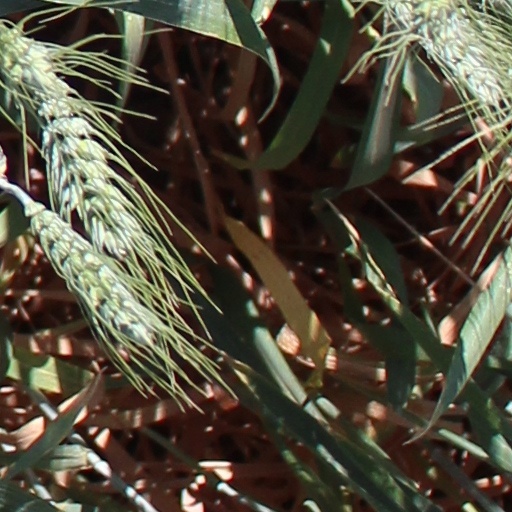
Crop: wheat